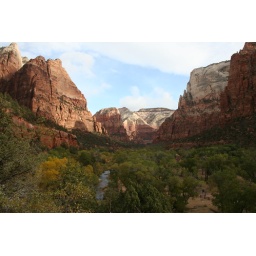
hard to tell in the photo, but these peaks tower up to 3000 feet above the canyon floor